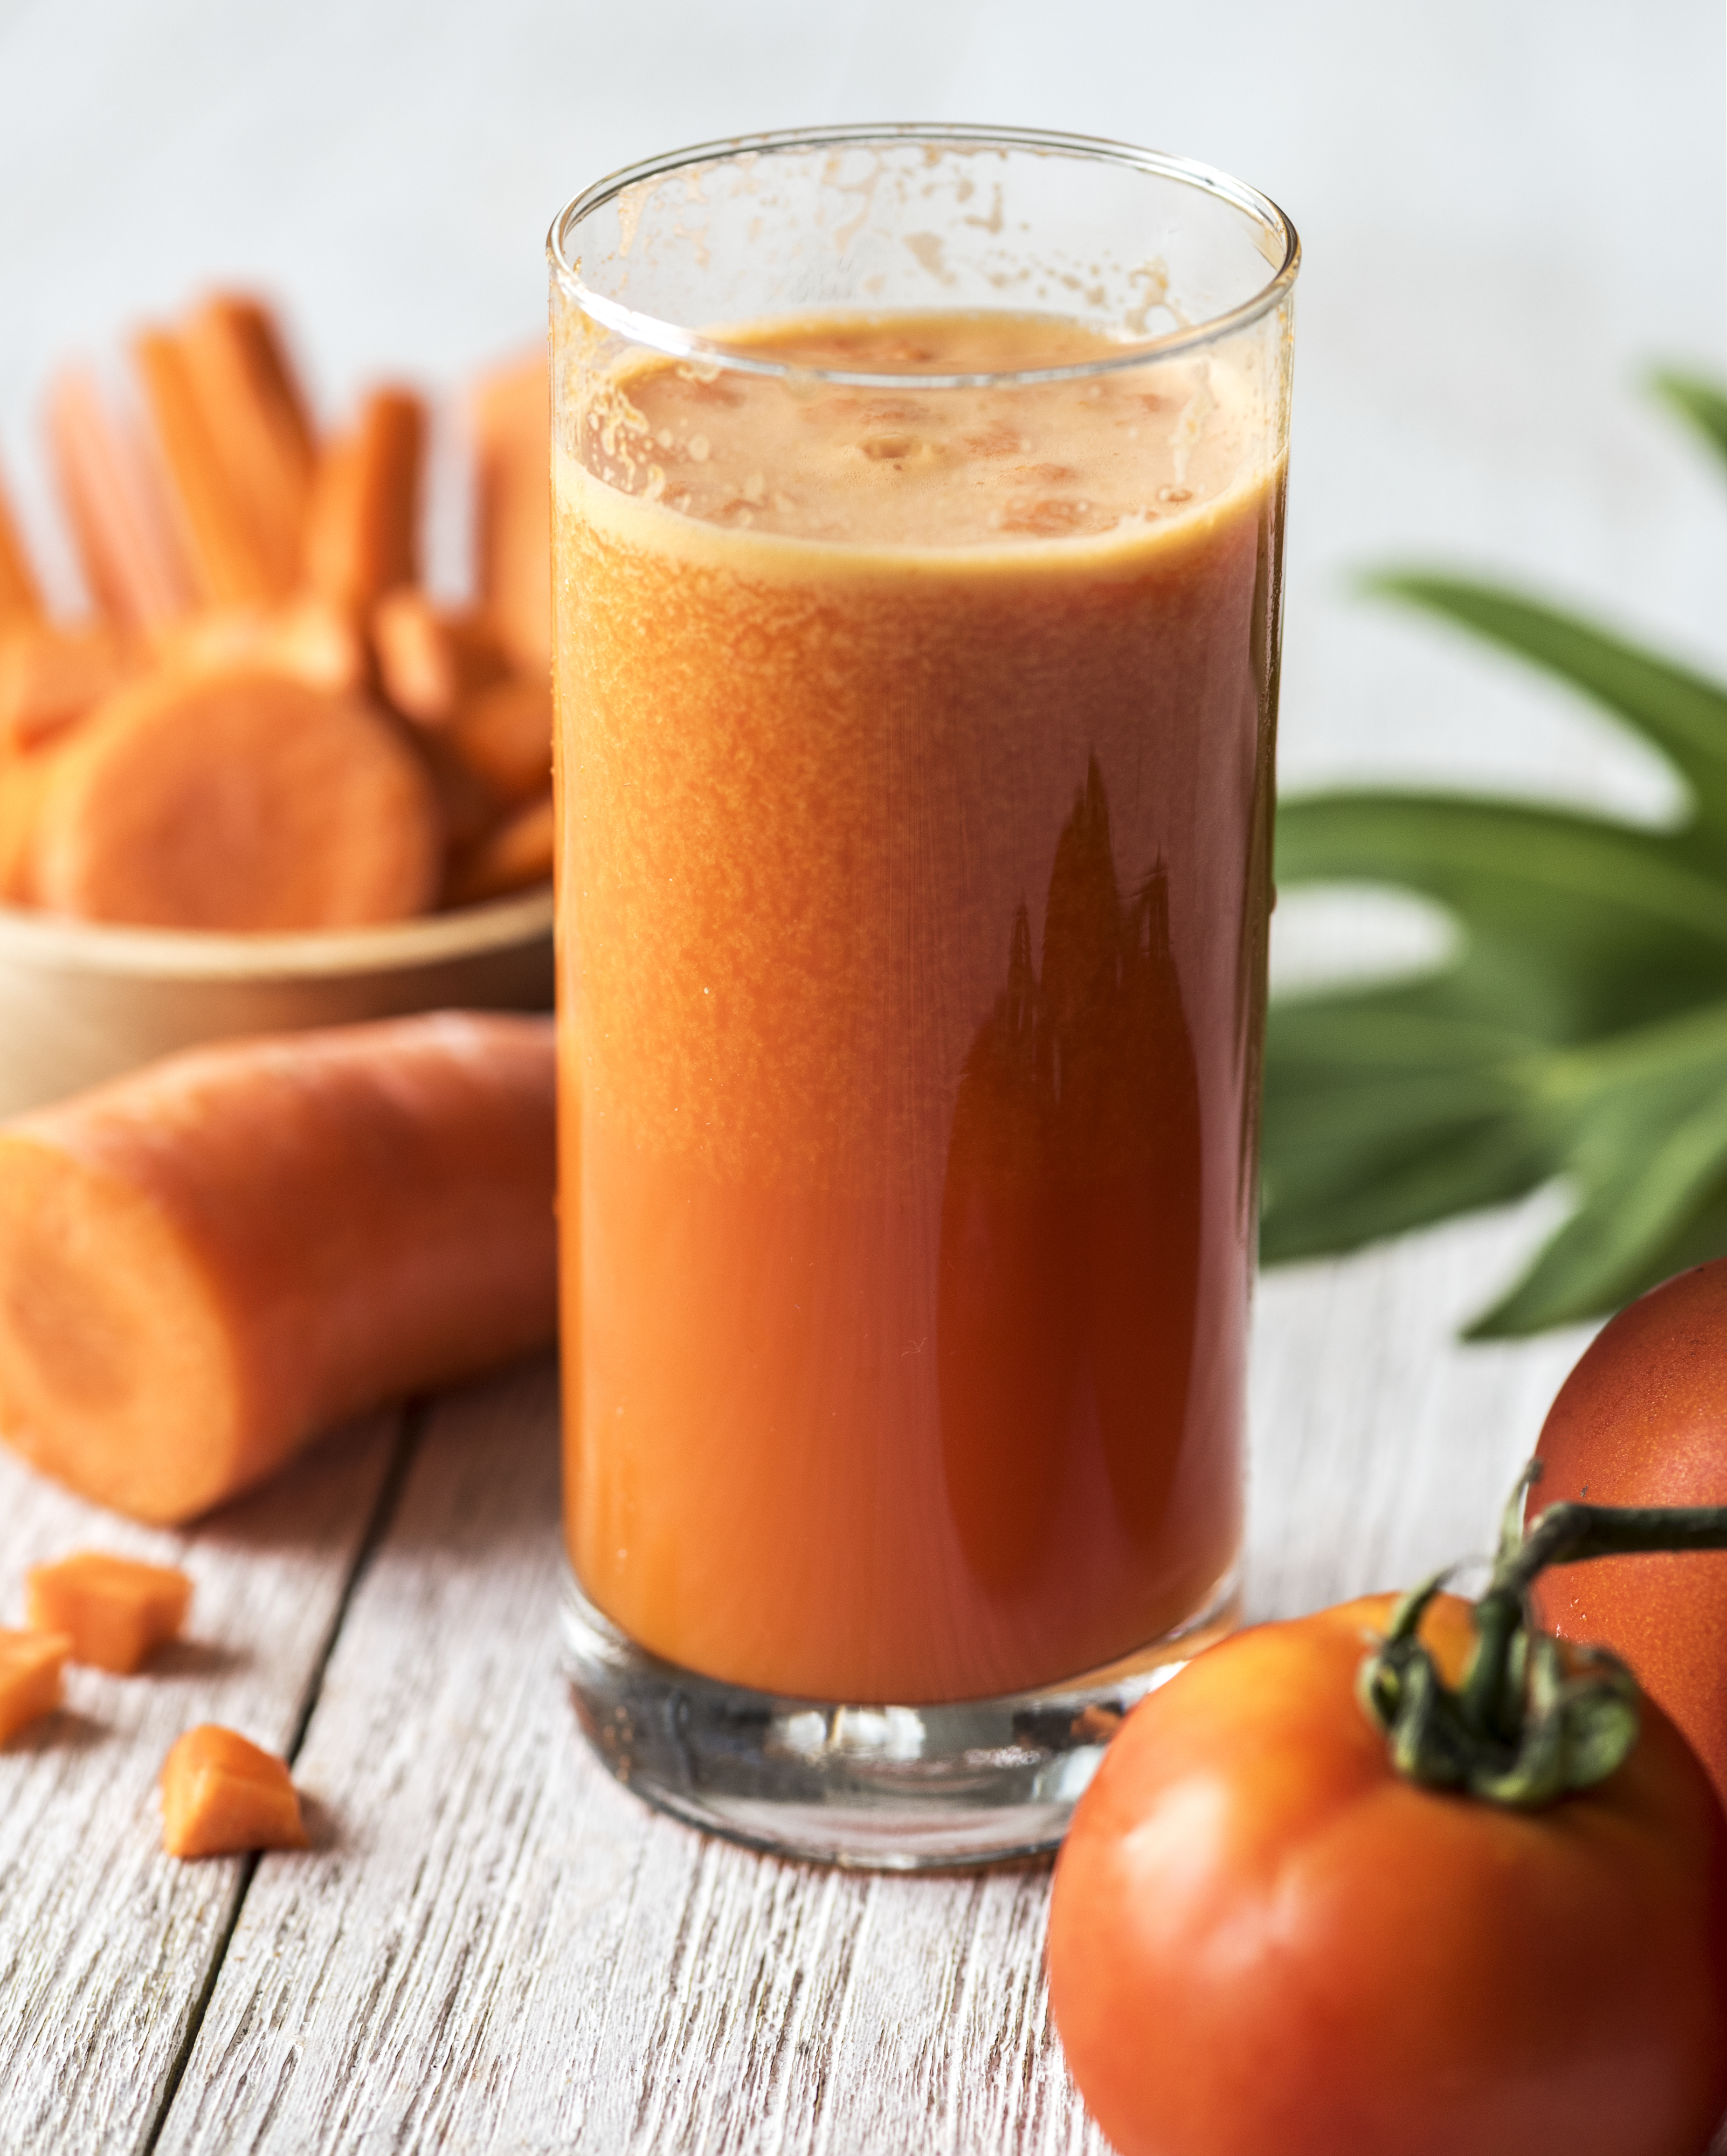
antioxidant, beverage, carrot, carrot juice, closeup, cut, detox, drink, drinkable, energy, food photography, fresh, freshly squeezed, freshness, glass, gourmet, health, healthy, ingredient, juice, macro, mocktail, natural, nutrition, orange, organic, piece, raw, refreshing, refreshment, shake, sliced, smoothie, summer, tomato, vegetable, vegetarian, vitality, vitamin, health shake, vegetarian food, superfood, orange drink